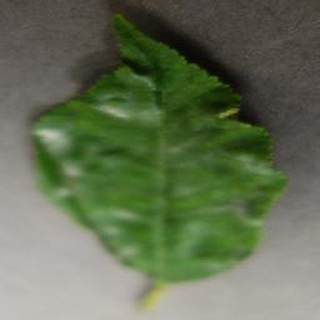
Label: cherry_powdery_mildew